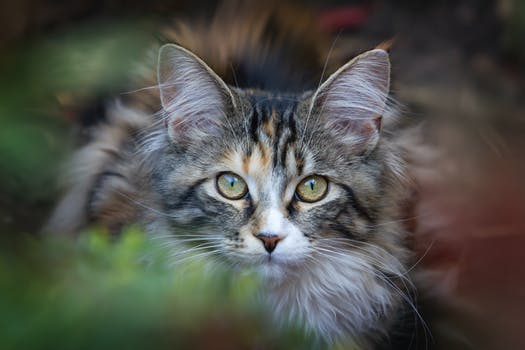
Label: No Watermark